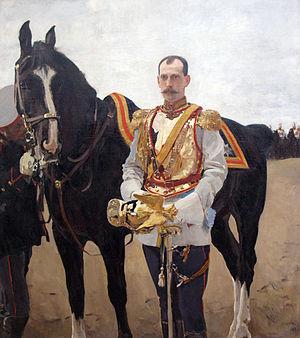
Cet article ne reprend que les tableaux pour lesquels une image est disponible dans la liste en langue russe Список портретов Валентина Серова, qui reprend l'ensemble des portraits réalisés par ce peintre russe.
Paul Alexandrovitch Romanov, né le 3 octobre 1860 à Saint-Pétersbourg et mort le 30 janvier 1919 à Petrograd, est un prince russe, membre de la dynastie Romanov, général de cavalerie de l'armée impériale de Russie.